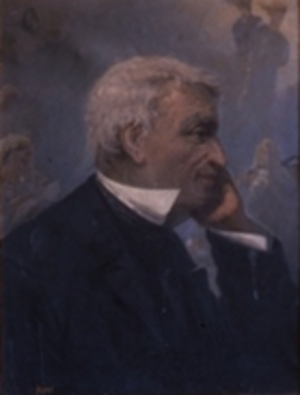
Gaetano Andreozzi est un compositeur italien.